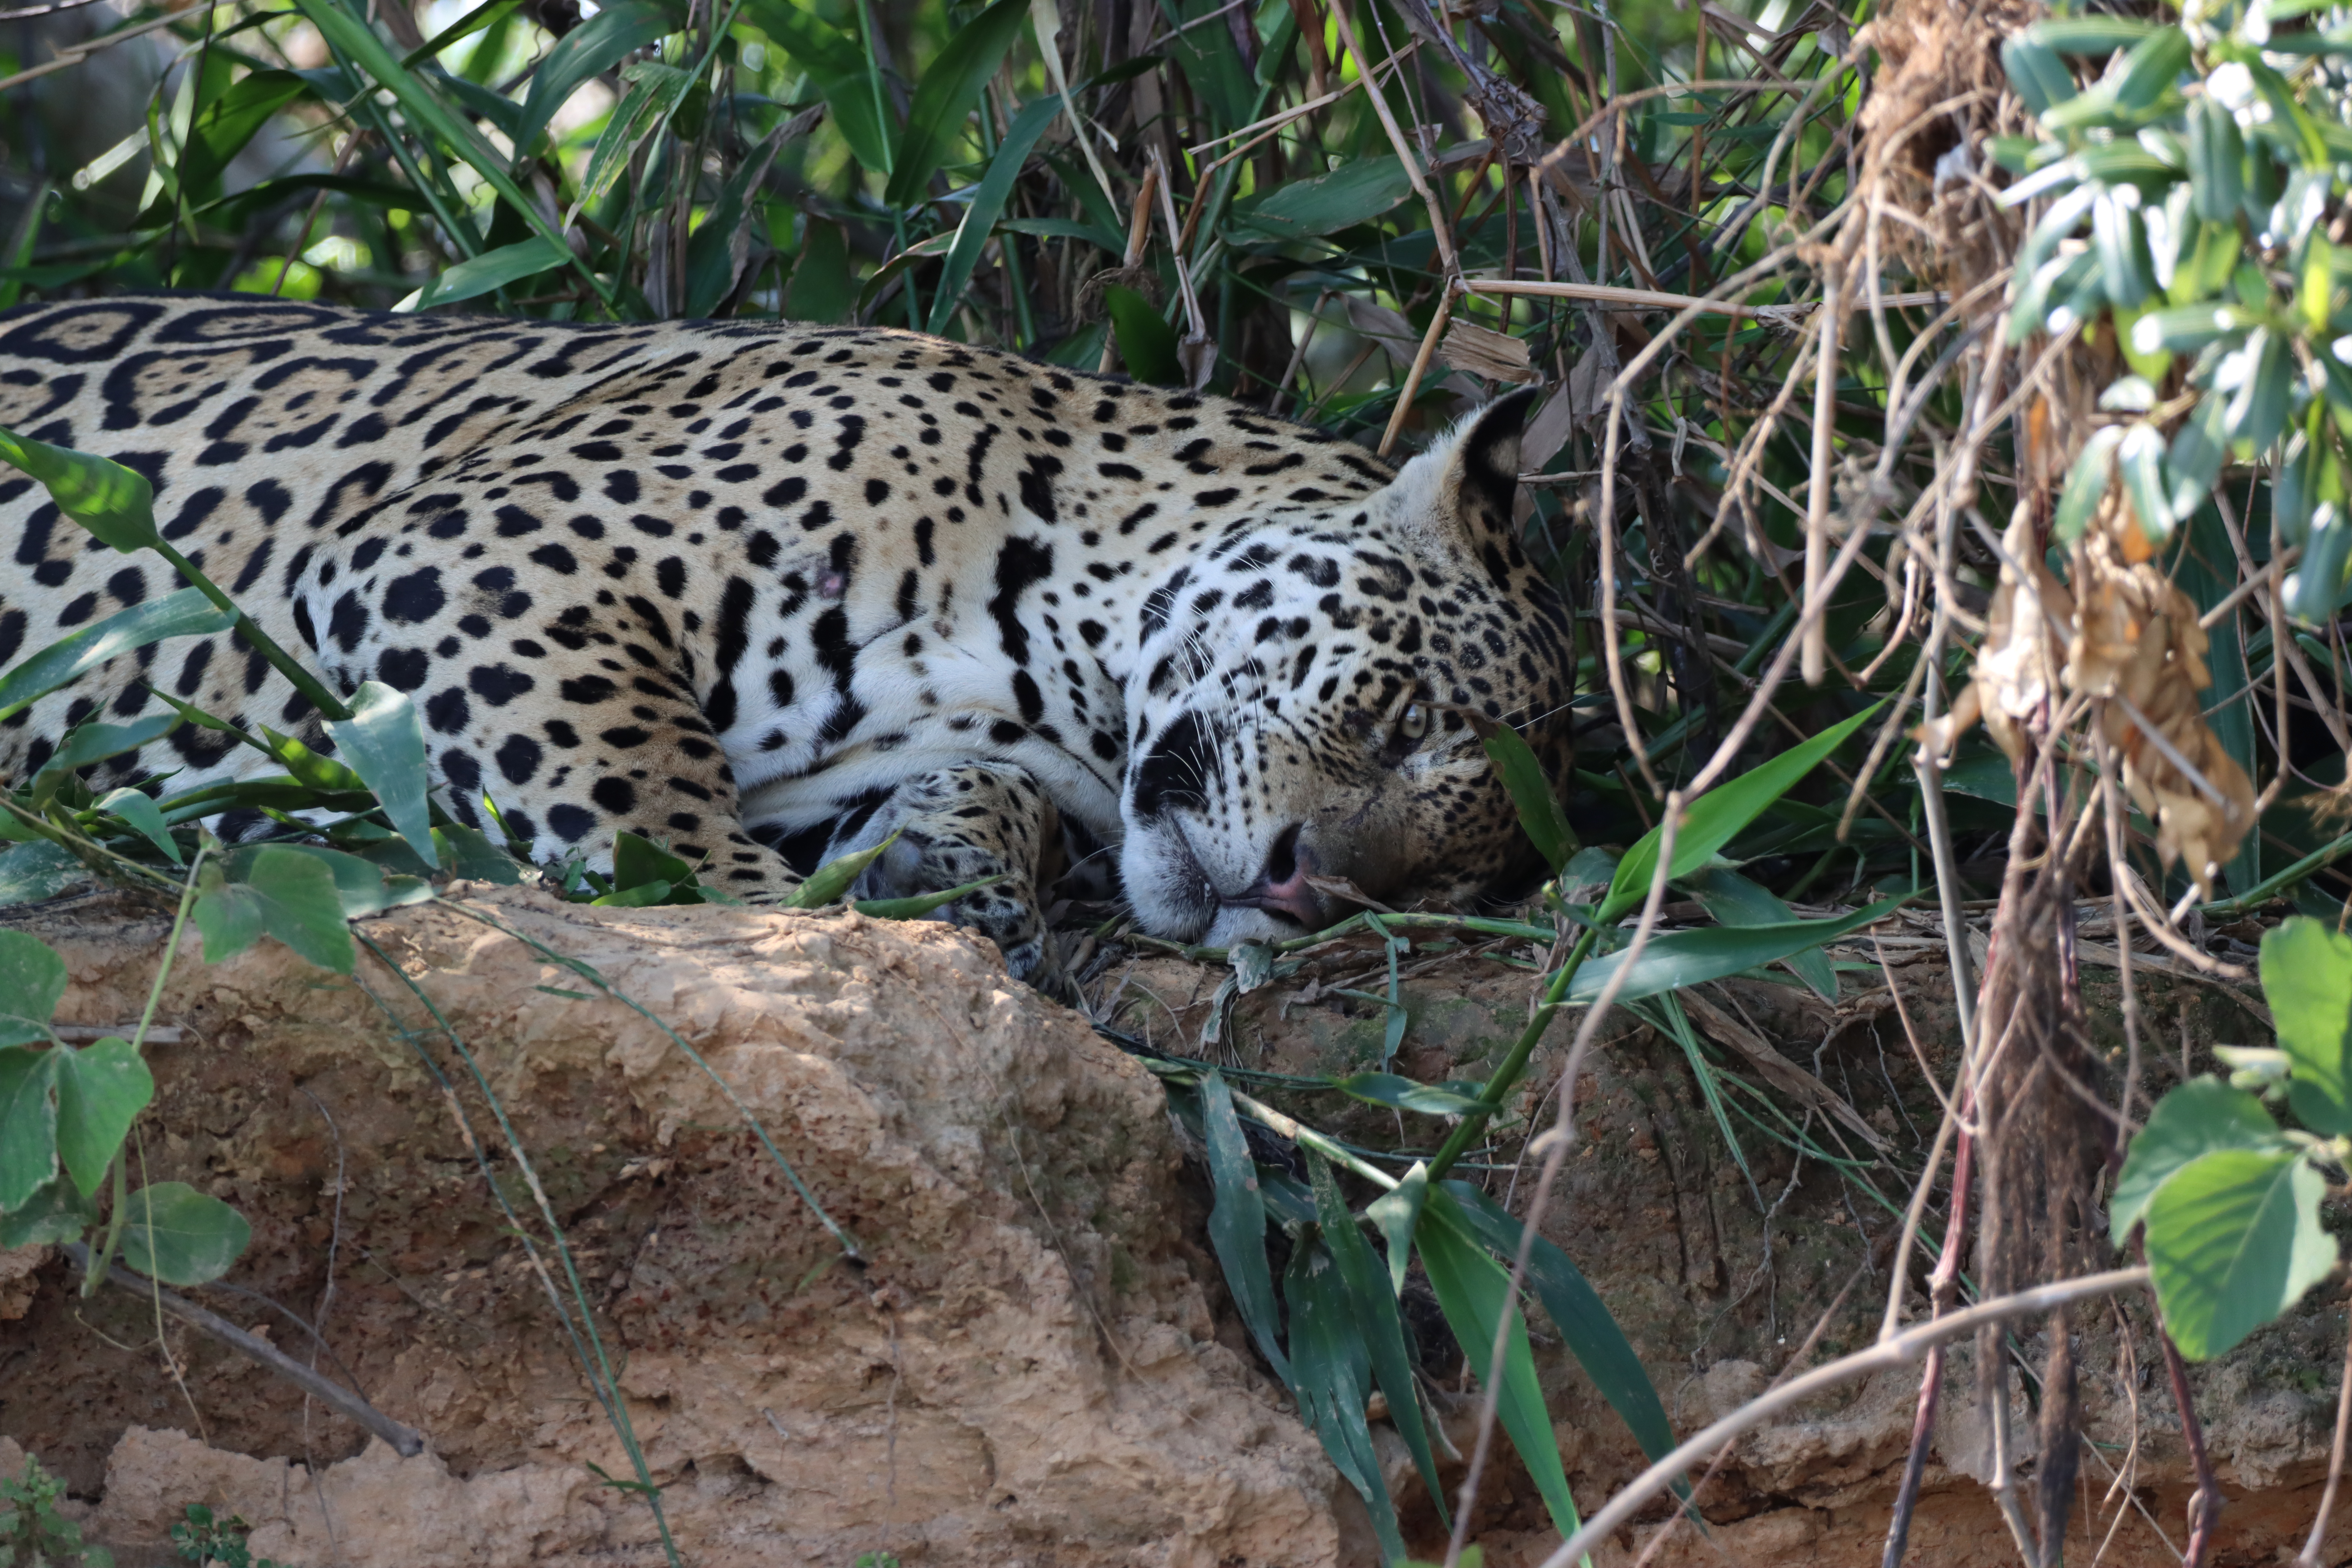
Jaguar: Kamaikua